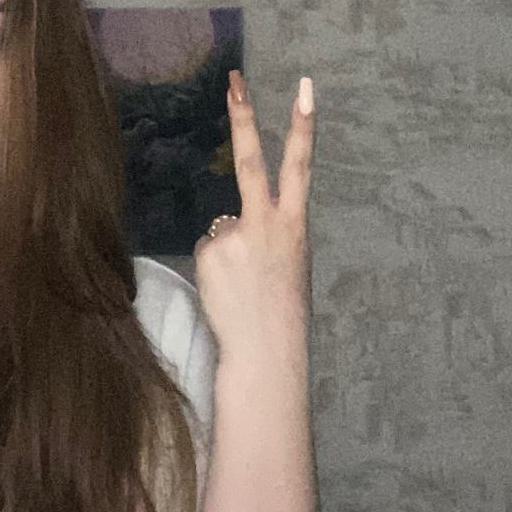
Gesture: peace_inverted